Lise Christoffersen

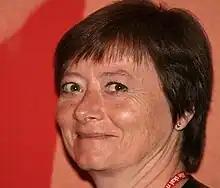
Lise Christoffersen

Lise Christoffersen (born 5 August 1955 in Drammen) is a Norwegian politician for the Labour Party. She was elected to the Norwegian Parliament from Buskerud in 2005. On the local level, Christoffersen was a member of Drammen city council from 1983 to 2003, serving as deputy mayor from 1991 to 1995 and mayor from 1995 to 2003.